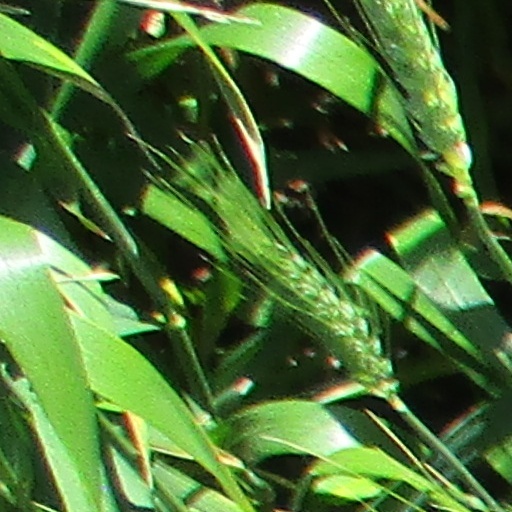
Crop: wheat